2002 Honda Indy 300

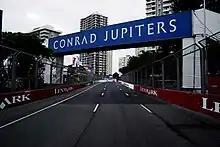
The Surfers Paradise Street Circuit "(pictured in 2006)", where the race was held.

The Honda Indy 300 was confirmed as part of CART's 2002 schedule in November 2001. It was the 17th of 19 scheduled races by CART, and was held on October 27, 2002 at the Surfers Paradise Street Circuit in Surfers Paradise, Queensland, Australia. The track is a street circuit which features 12 turns and is in length. This was the twelfth annual edition of the event, dating back to 1991. Cristiano da Matta was the defending race winner. Over 300,000 people were expected to attend the event, and track organizers erected several new grandstands due to the growing ticket demand for the race. Preluding festivities for the event began on October 20, a week prior to the race, as fans were allowed to spend the day on pit road. Because of the success of the event, CART and the track organizers announced the signing of a new contract on October 24, which allowed the event to be held every year through 2008.